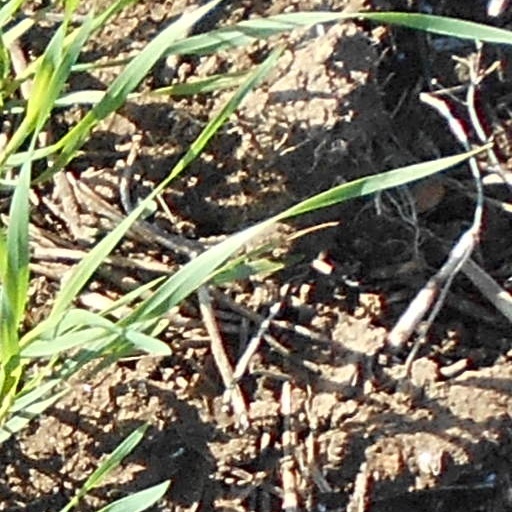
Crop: wheat